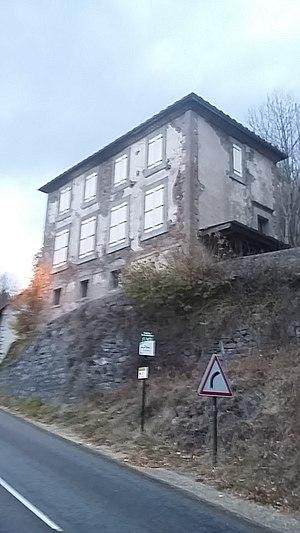
Ancienne école de jeunes filles du Village de Saint Julien, située sur le four banal
La Salette-Fallavaux est une commune française située dans le département de l'Isère en région Auvergne-Rhône-Alpes.